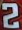
Number: 2